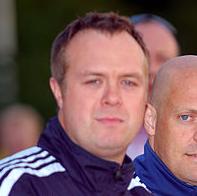
Age: 49